Sky position (RA, Dec in degrees): 147.918, 1.936
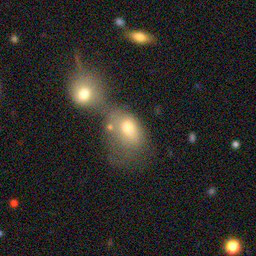
Galaxy morphology: Merging Galaxies